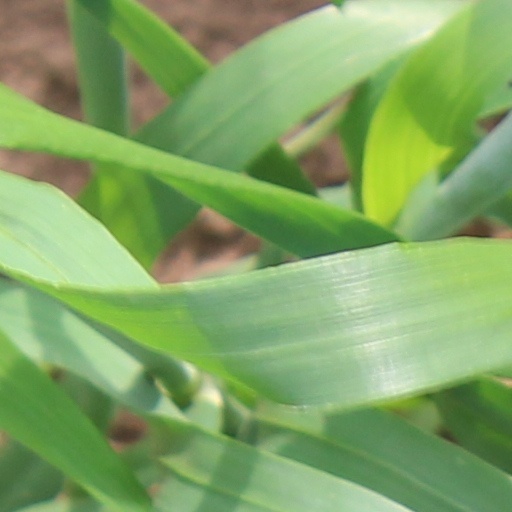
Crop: wheat